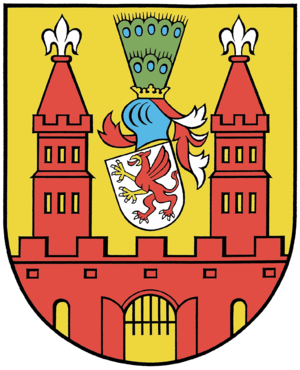
Demmin
Coat of arms of Demmin
Demmin er en by og kommune i det nordøstlige Tyskland, beliggende under Landkreis Mecklenburgische Seenplatte i delstaten Mecklenburg-Vorpommern.